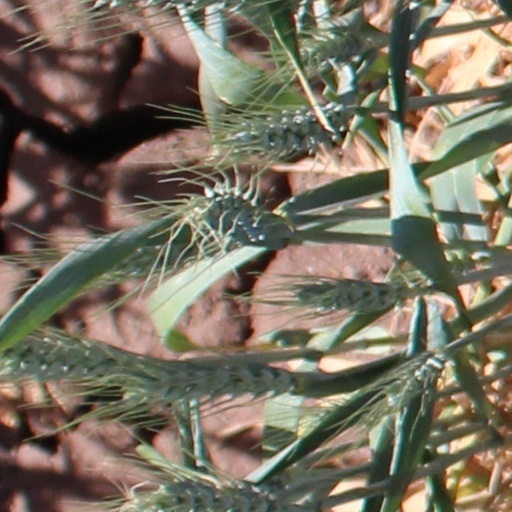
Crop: wheat